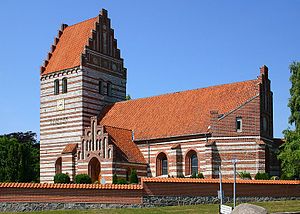
Roholte Kirke
Roholte Kirke
Roholte Kirke i landsbyen Roholte mellem Faxe og Præstø er en kirke i Roholte Sogn, Faxe Kommune.